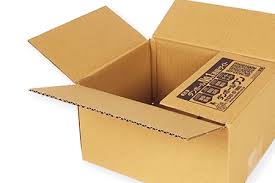
Label: cardboard